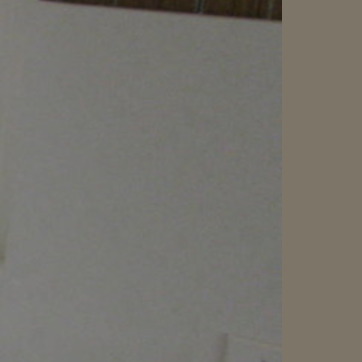
Material: painted